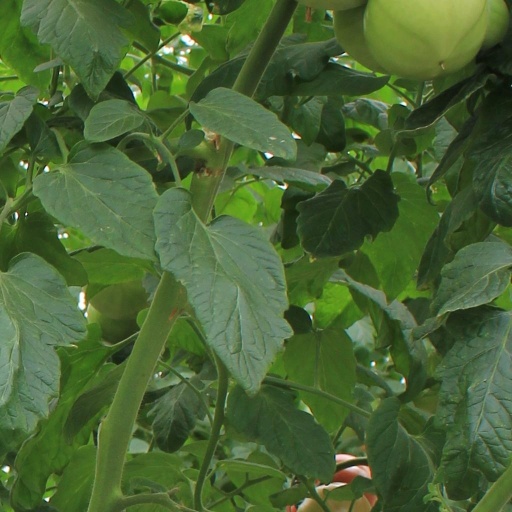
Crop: tomato